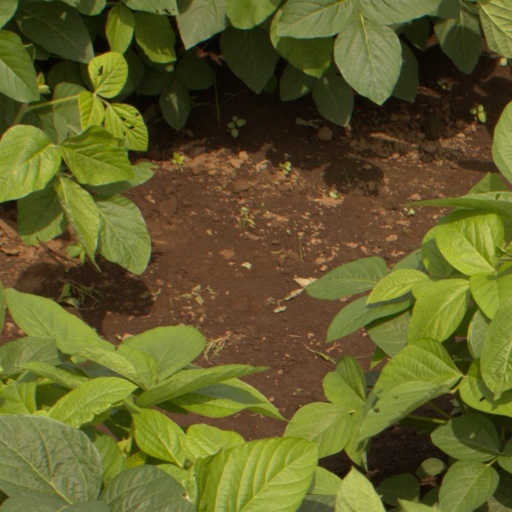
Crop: soybean